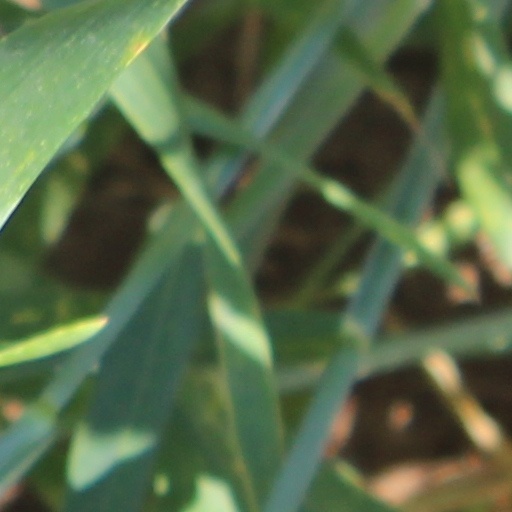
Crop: wheat